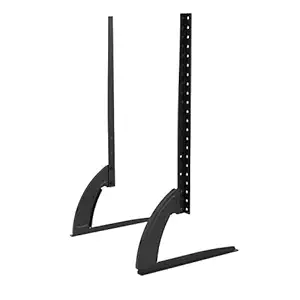
PROLEGEND® PL-T002 Universal TV Stand Table Top for Most 22 to 65 inch LCD Flat Screen TV
Category: Electronics
Price: 1850 (list price: 4500)
Rating: 4.0 (184 ratings)
About this product: TV LEG】--The universal tv stand base fits most 32 37 40 42 47 50 55 inch LCD LED Plasma Oled QLED 4K Smart flat/curved screen TVs with mounting holes on the back of your TV from 200x100mm up to 800x400mm.|【LOADING CAPACITY】--Heavy Duty Sturdy steel design make the tabletop tv leg base load capacity up to 88 lbs. Furthermore, it offers a stylish look to suit any decor, with sharp angles and a black matte finish.|【ADJUSTABLE HEIGHT】-- This tv base stand can adjust your TV heght from 20.2" to 22.5" makes your TV always at eye level for better view.|【NO SCRATCH&ANTI-SLIP】--It's great the tv replacement stand comes with soft pad on the bottom to protect the furniture from being scratched and protect your TV from slipping|【EASY INSTALLATION】-- Simple construction allows easy installation with easy to follow manual and all of the required hardware provided